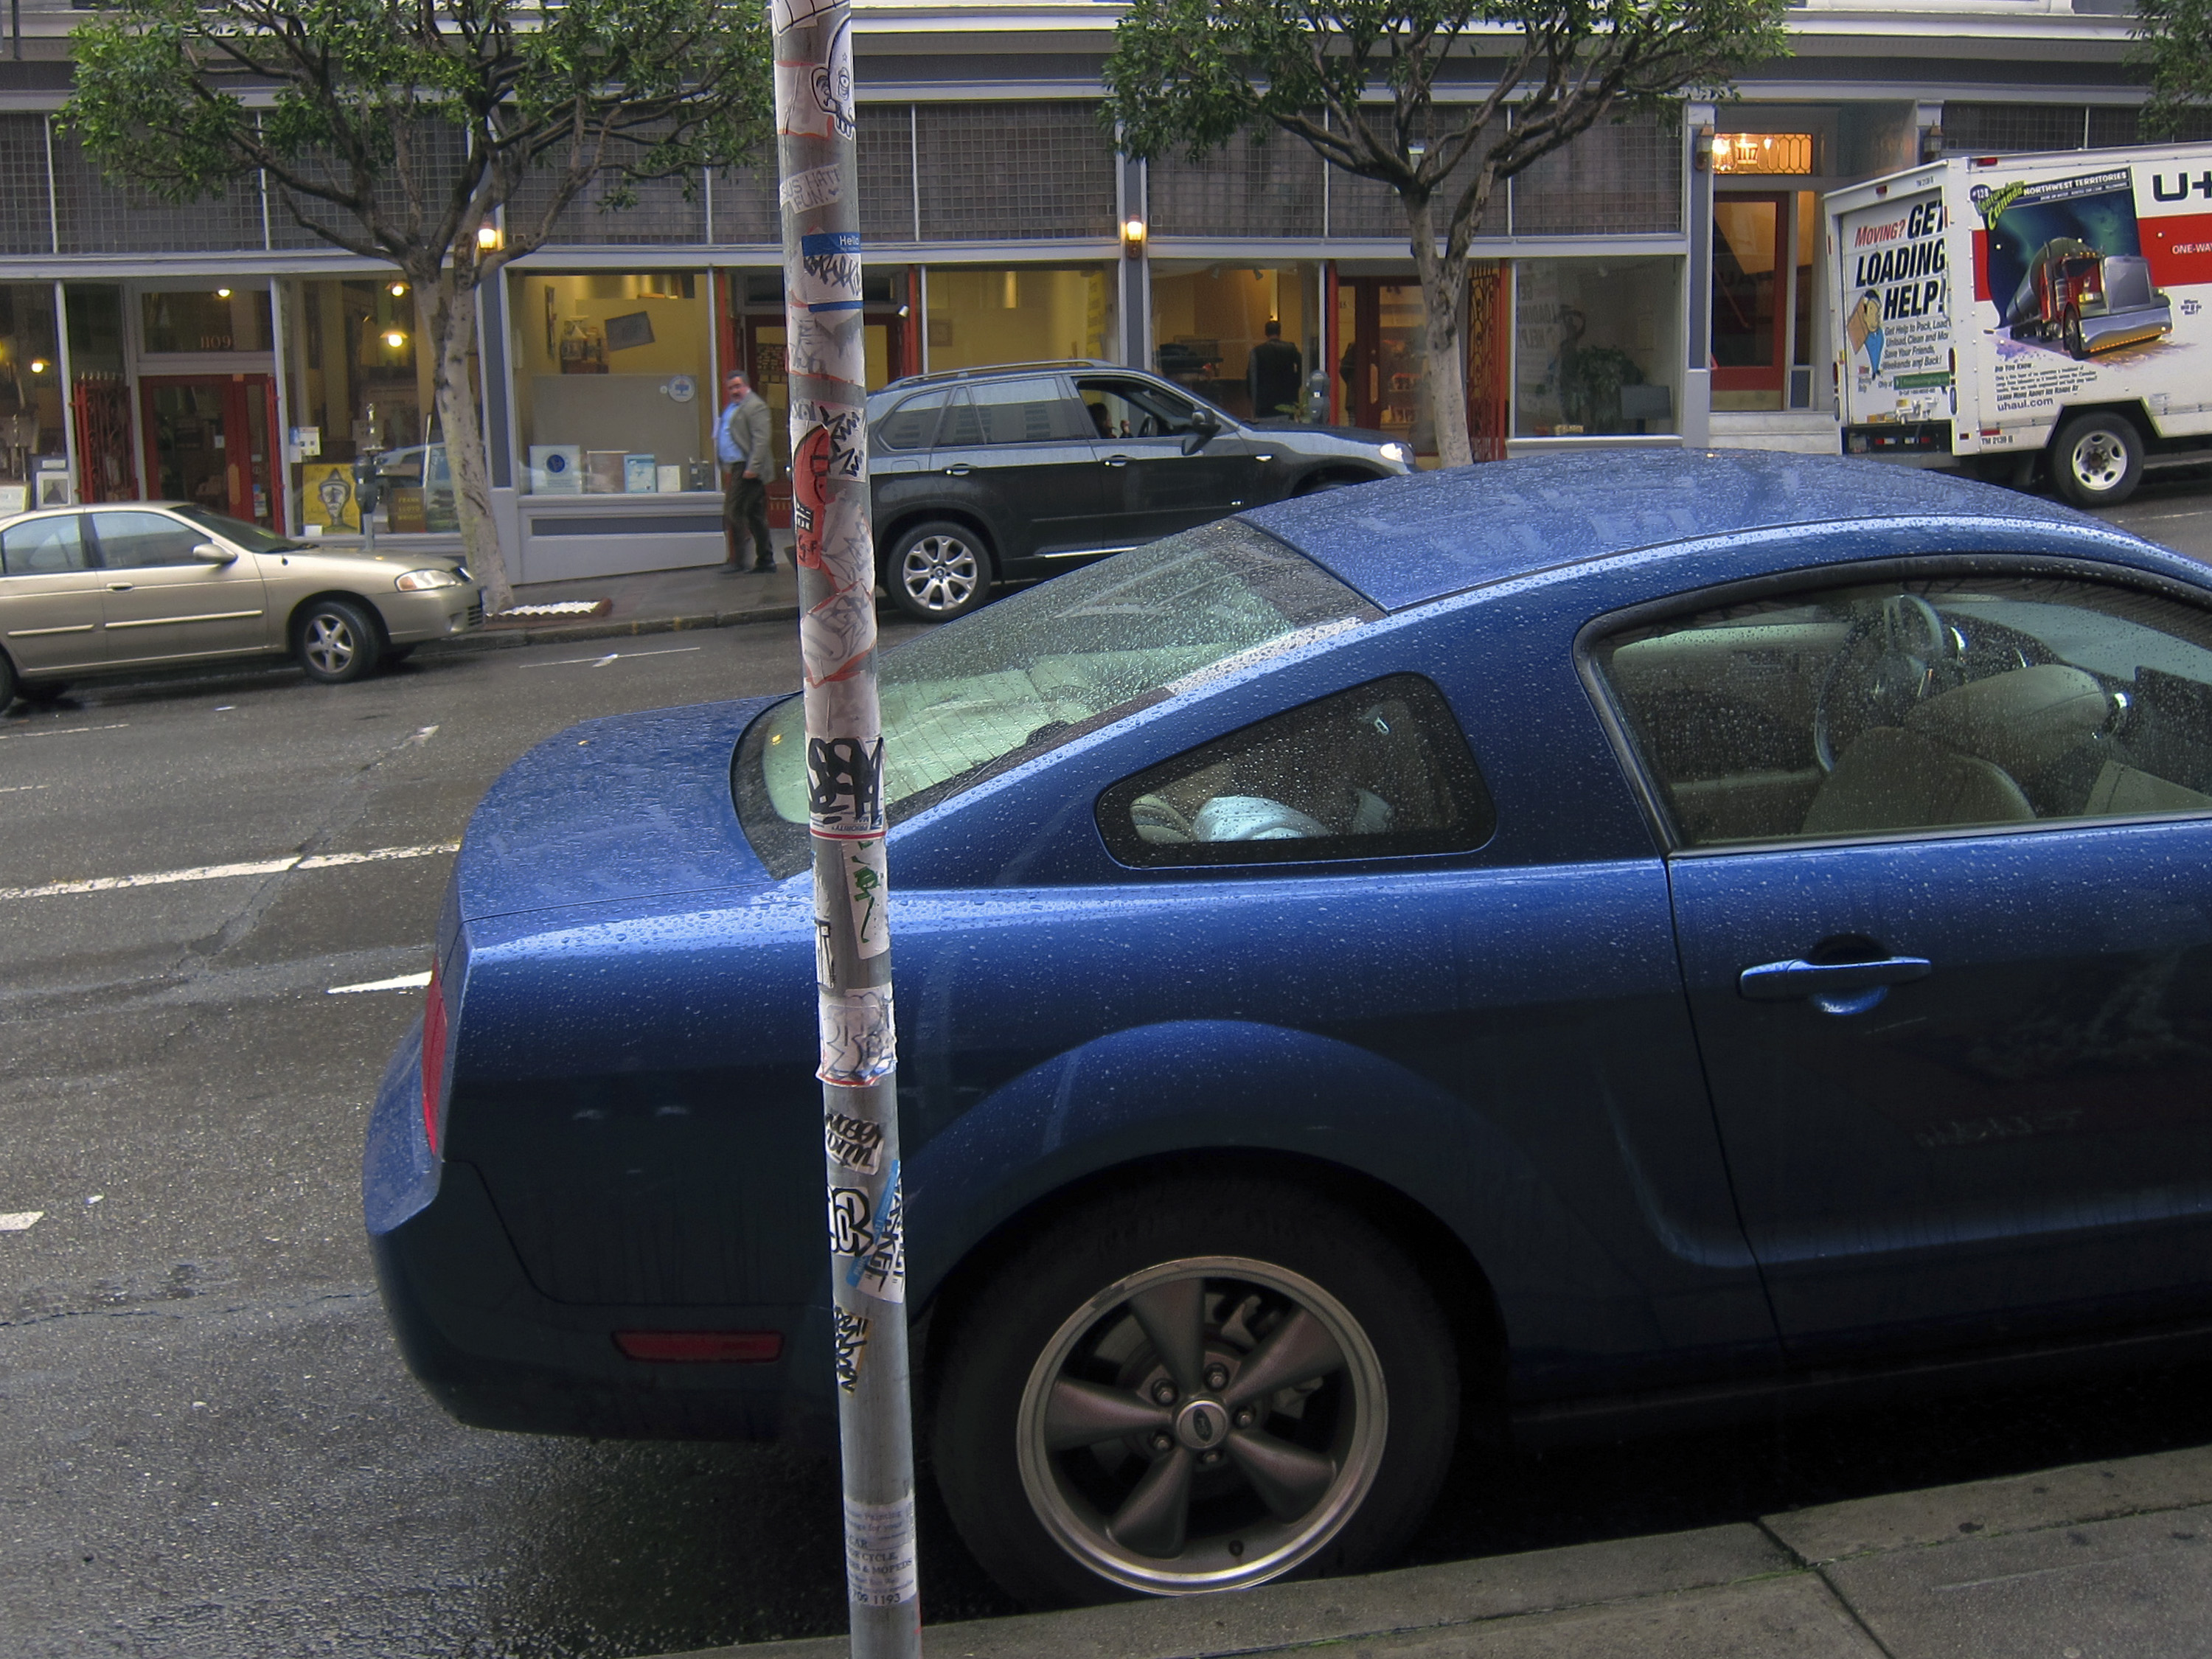
car, wheel, vehicle, california, sports car, sanfrancisco, land vehicle, automobile make, automotive exterior, compact car